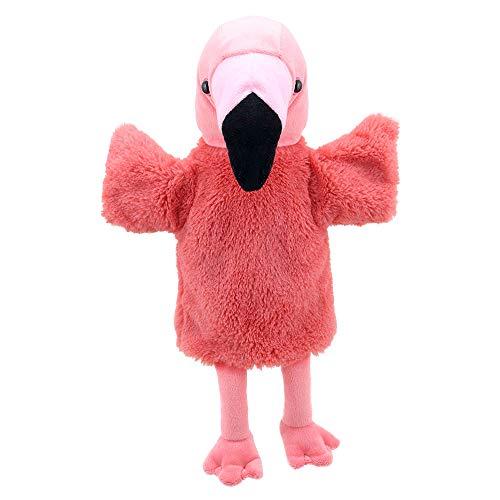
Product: The Puppet Company - Animal Puppet Buddies - Flamingo Hand Puppet
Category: Toys & Games | Puppets & Puppet Theaters | Hand Puppets
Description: Made of soft fabrics that are very different from our normal materials, our puppet Buddies have a really soft touch and beautiful finish.
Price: $9.03
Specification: ProductDimensions:14.2x5.6x3.6inches|ItemWeight:7ounces|ShippingWeight:5.9ounces(Viewshippingratesandpolicies)|ASIN:B07KB4RNH2|Itemmodelnumber:PC004631|Manufacturerrecommendedage:12months-20years